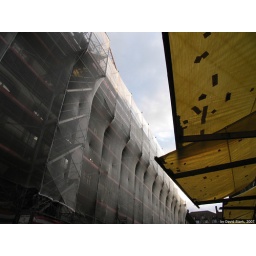
A veiled building in Bern, opposite of where I once lived, and the market stalls on that road.